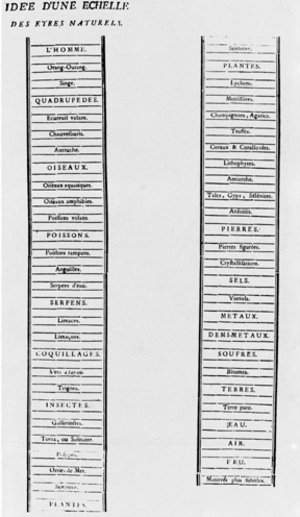
Charles Bonnet, né le 13 mars 1720 à Genève et mort le 20 mai 1793 dans la même ville, est un naturaliste et philosophe genevois. On lui attribue parfois la nationalité suisse, mais il était plutôt de nationalité genevoise, la République de Genève, bien qu'alliée aux cantons suisses protestants depuis le XVIᵉ siècle, ne s'étant jointe à la Confédération suisse qu'en mai 1815. On doit à Bonnet la description de la parthénogenèse chez le puceron, mais aussi des travaux sur les régénérations animales, la psychologie, et sur la théorie de la génération.